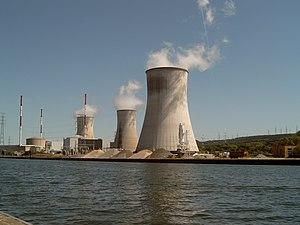
La centrale nucléaire de Tihange est une centrale nucléaire située à Tihange en Belgique sur le cours de la Meuse.
La Meuse est un fleuve européen de 950 kilomètres de long dont le bassin, relativement étroit, est orienté sud-nord. Elle traverse la France, la Belgique et les Pays-Bas et se jette dans la mer du Nord. Elle prend sa source à 409 mètres d’altitude à Pouilly-en-Bassigny.